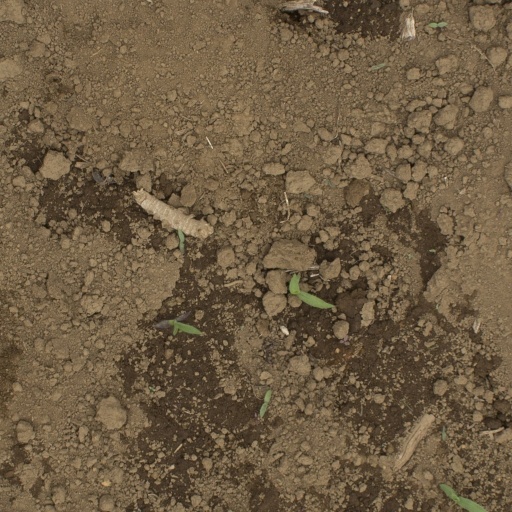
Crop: Jerusalem artichoke